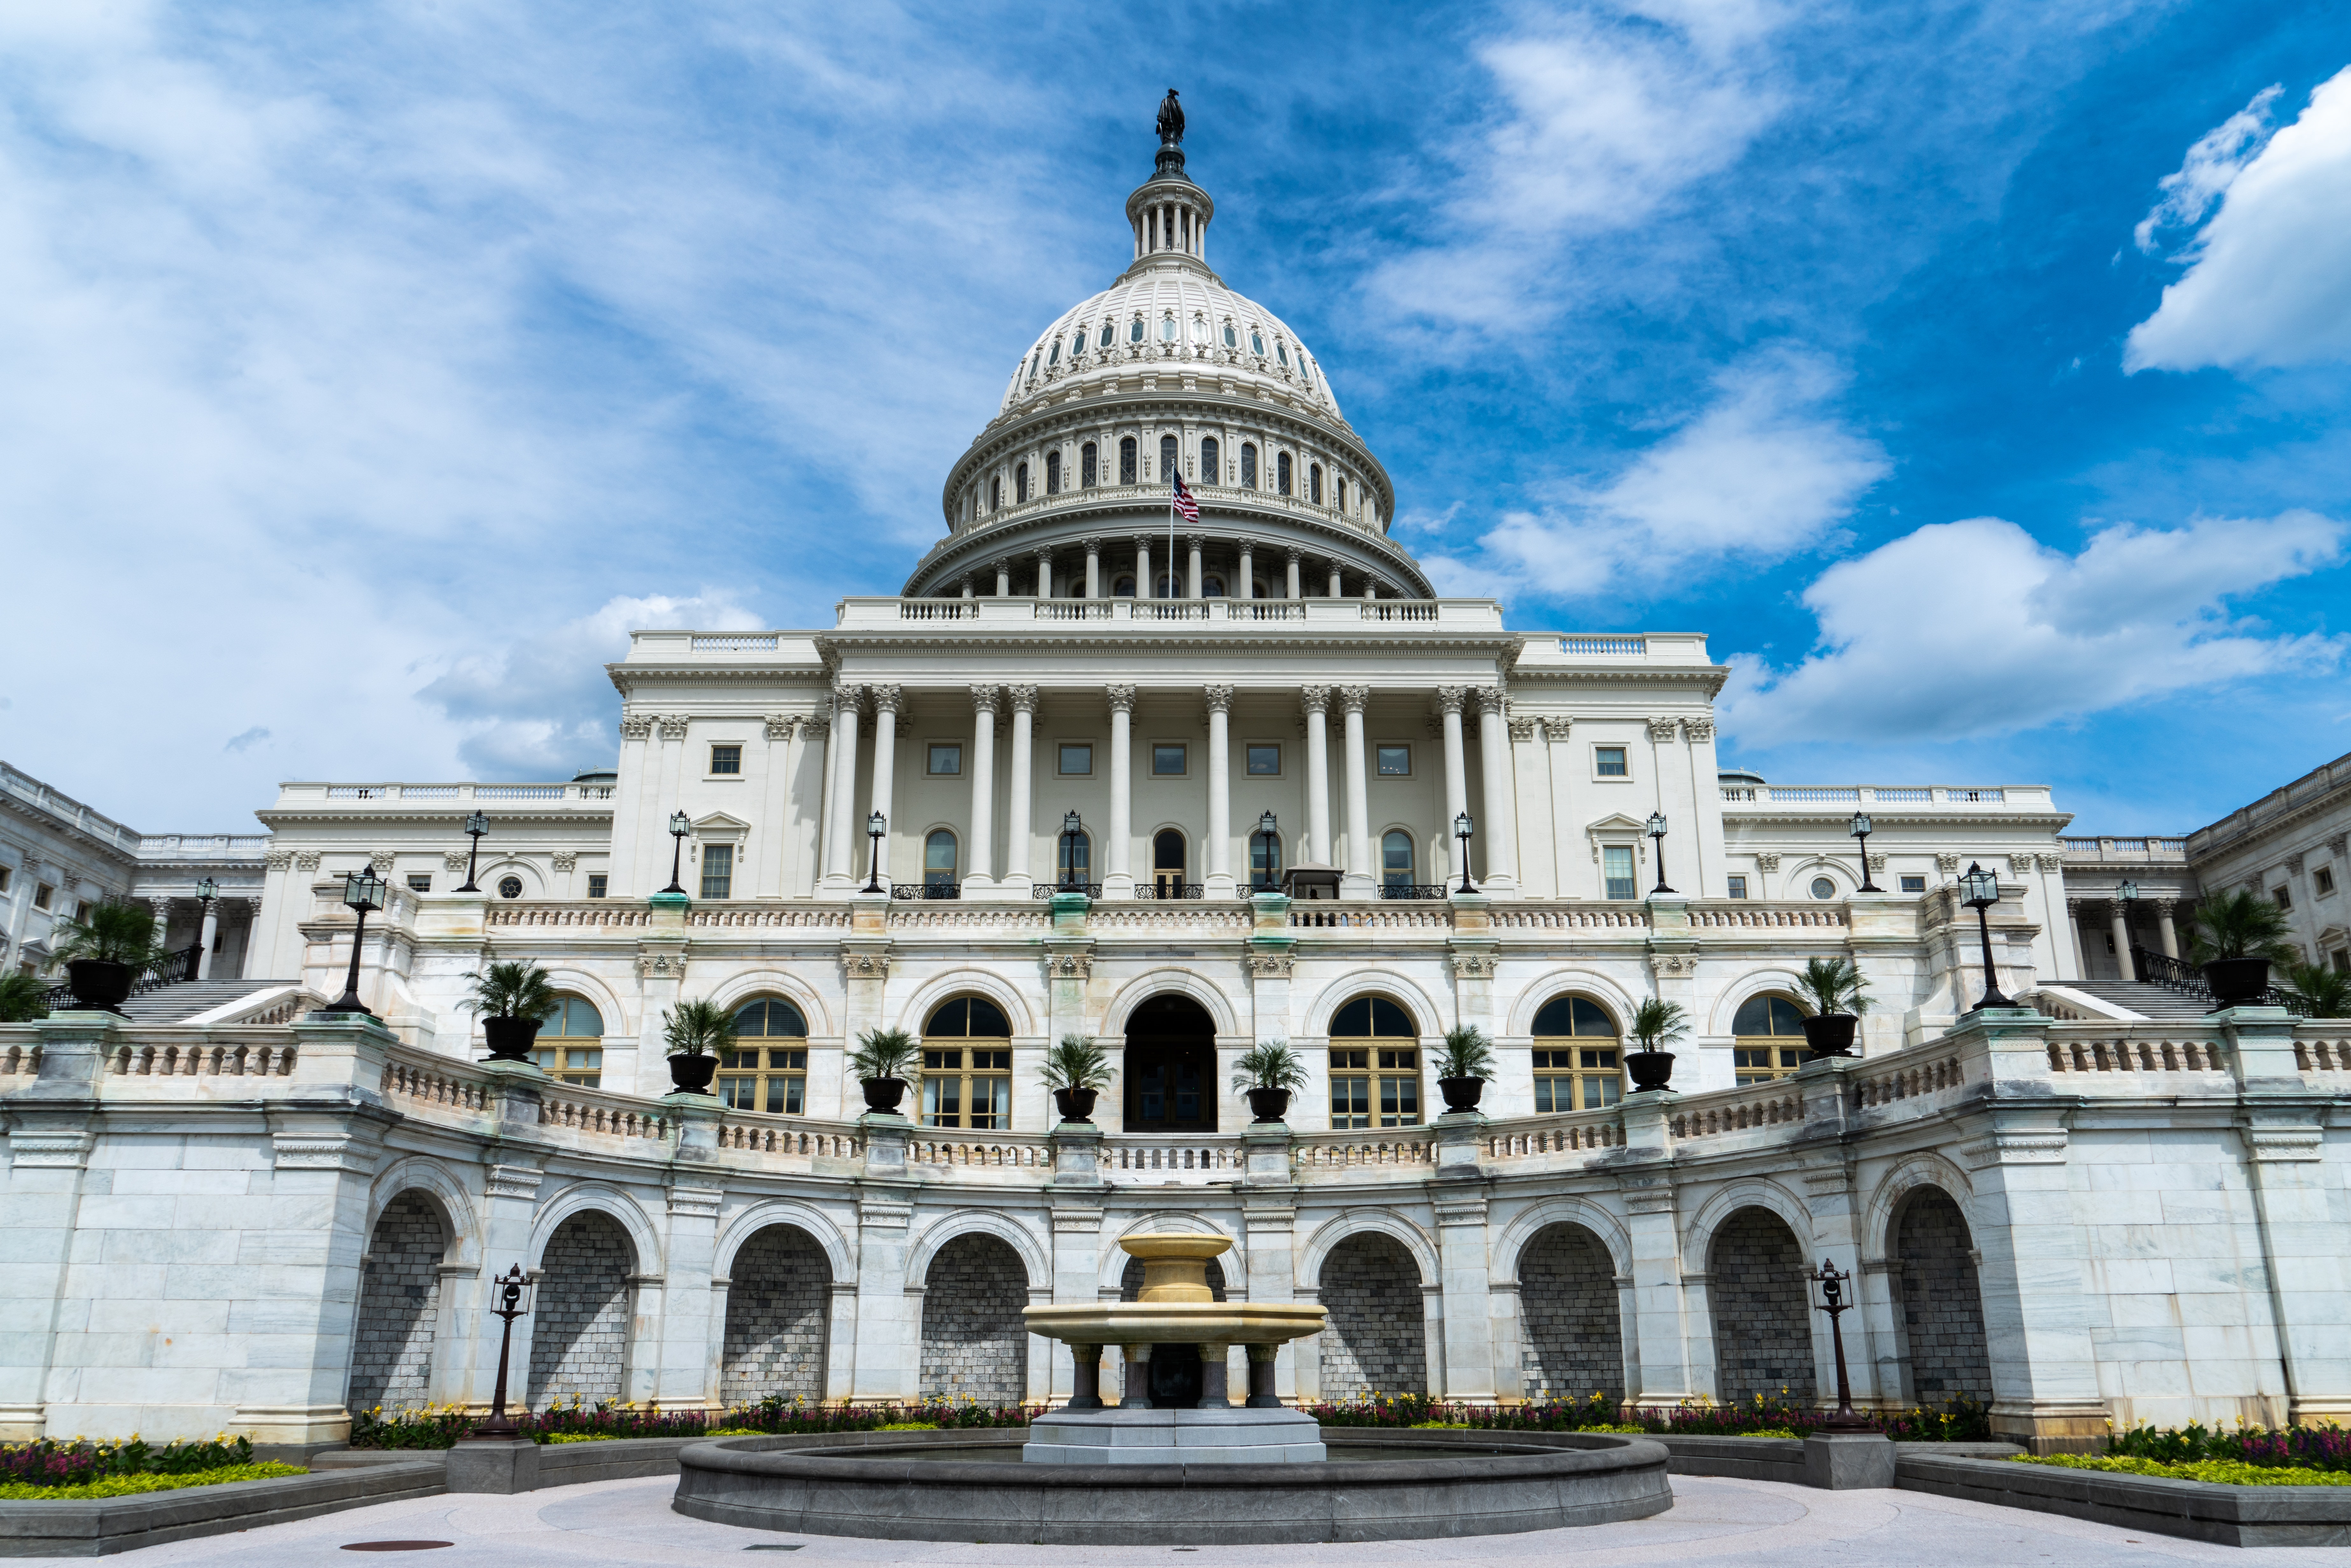
landmark, building, classical architecture, architecture, dome, byzantine architecture, palace, presidential palace, sky, basilica, facade, official residence, place of worship, city, tourist attraction, church, historic site, baptistery, estate, tourism